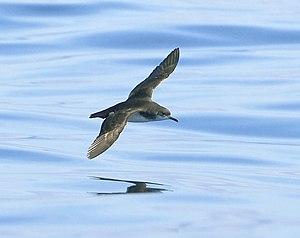
Cette liste des espèces d'oiseaux au Québec recense les taxons de ce groupe observés dans cette province du Canada. Elle provient de l'American Ornithologist Union en date du mois de janvier 2019. Elle comprend 470 espèces dont :
Cette liste des oiseaux au Canada provient de Bird Checklists of the World en date du mois de juillet 2018.